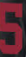
Number: 5